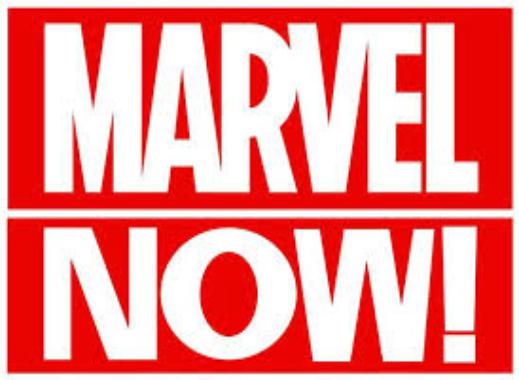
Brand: Marvel
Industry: Necessities